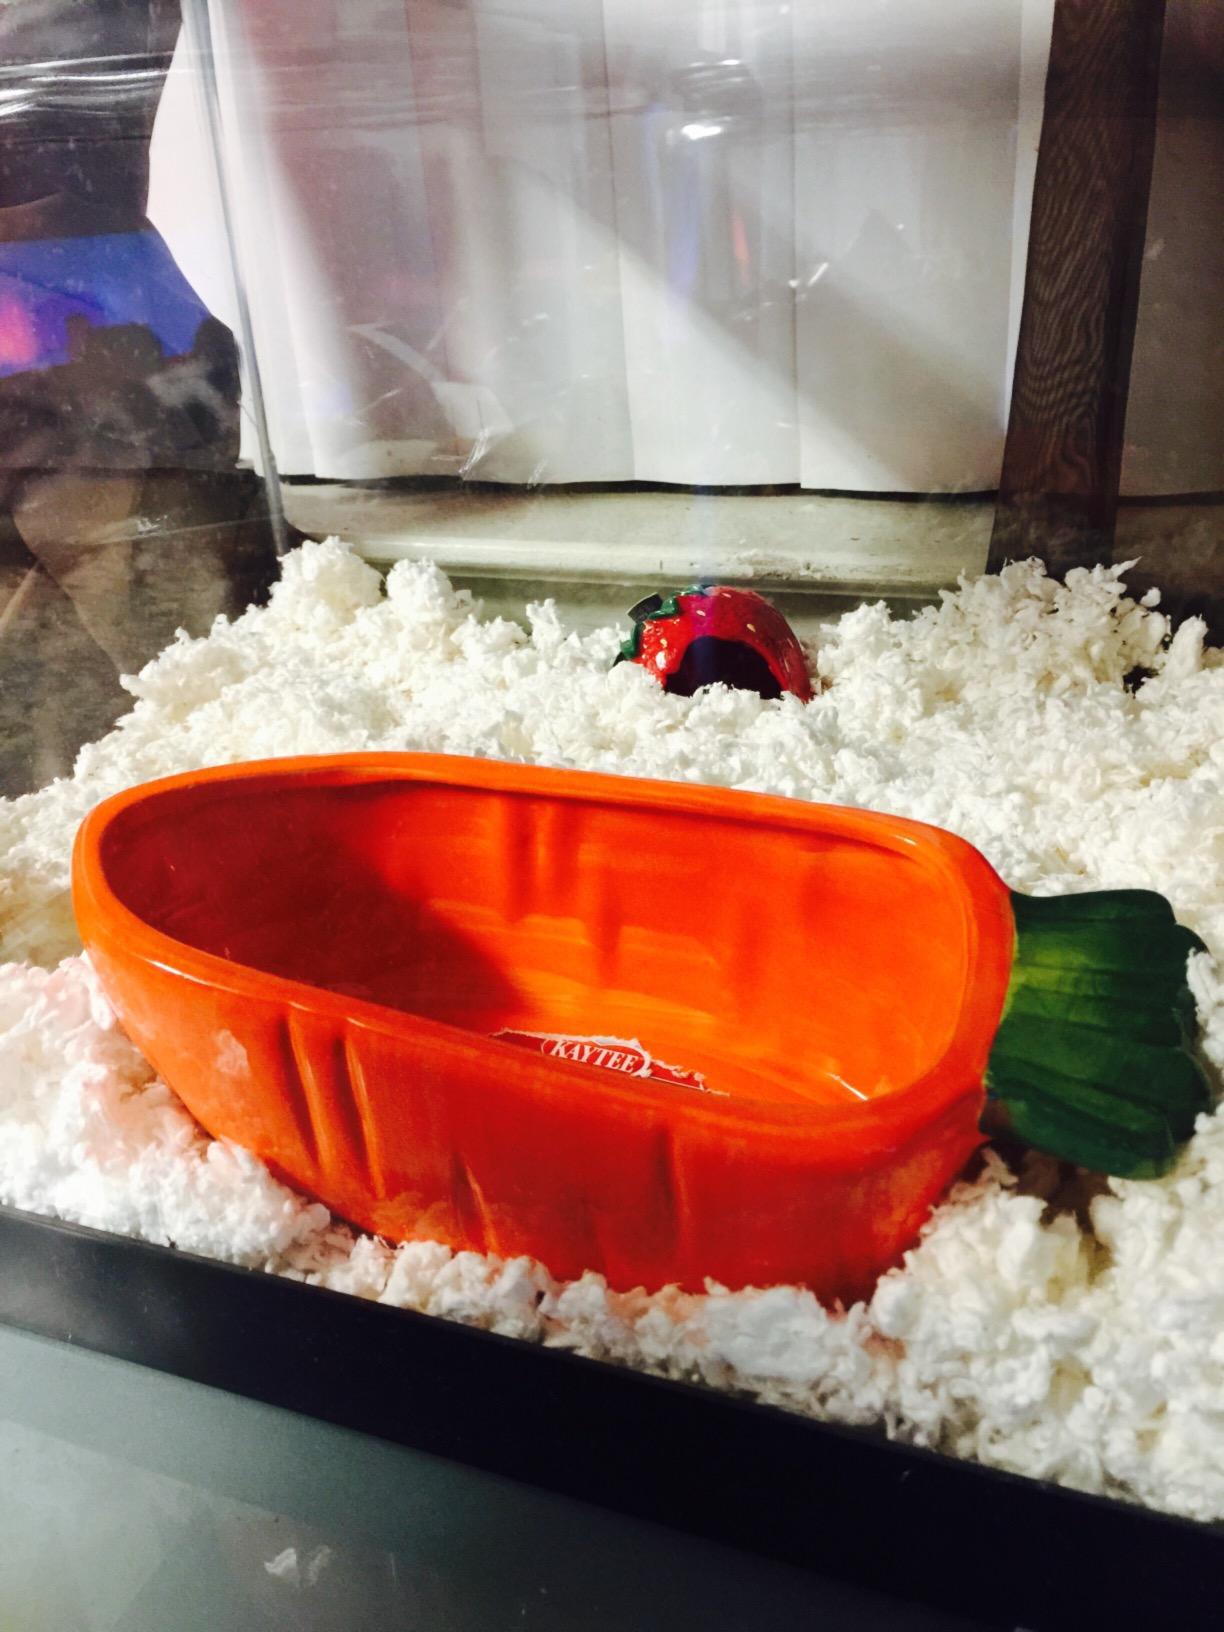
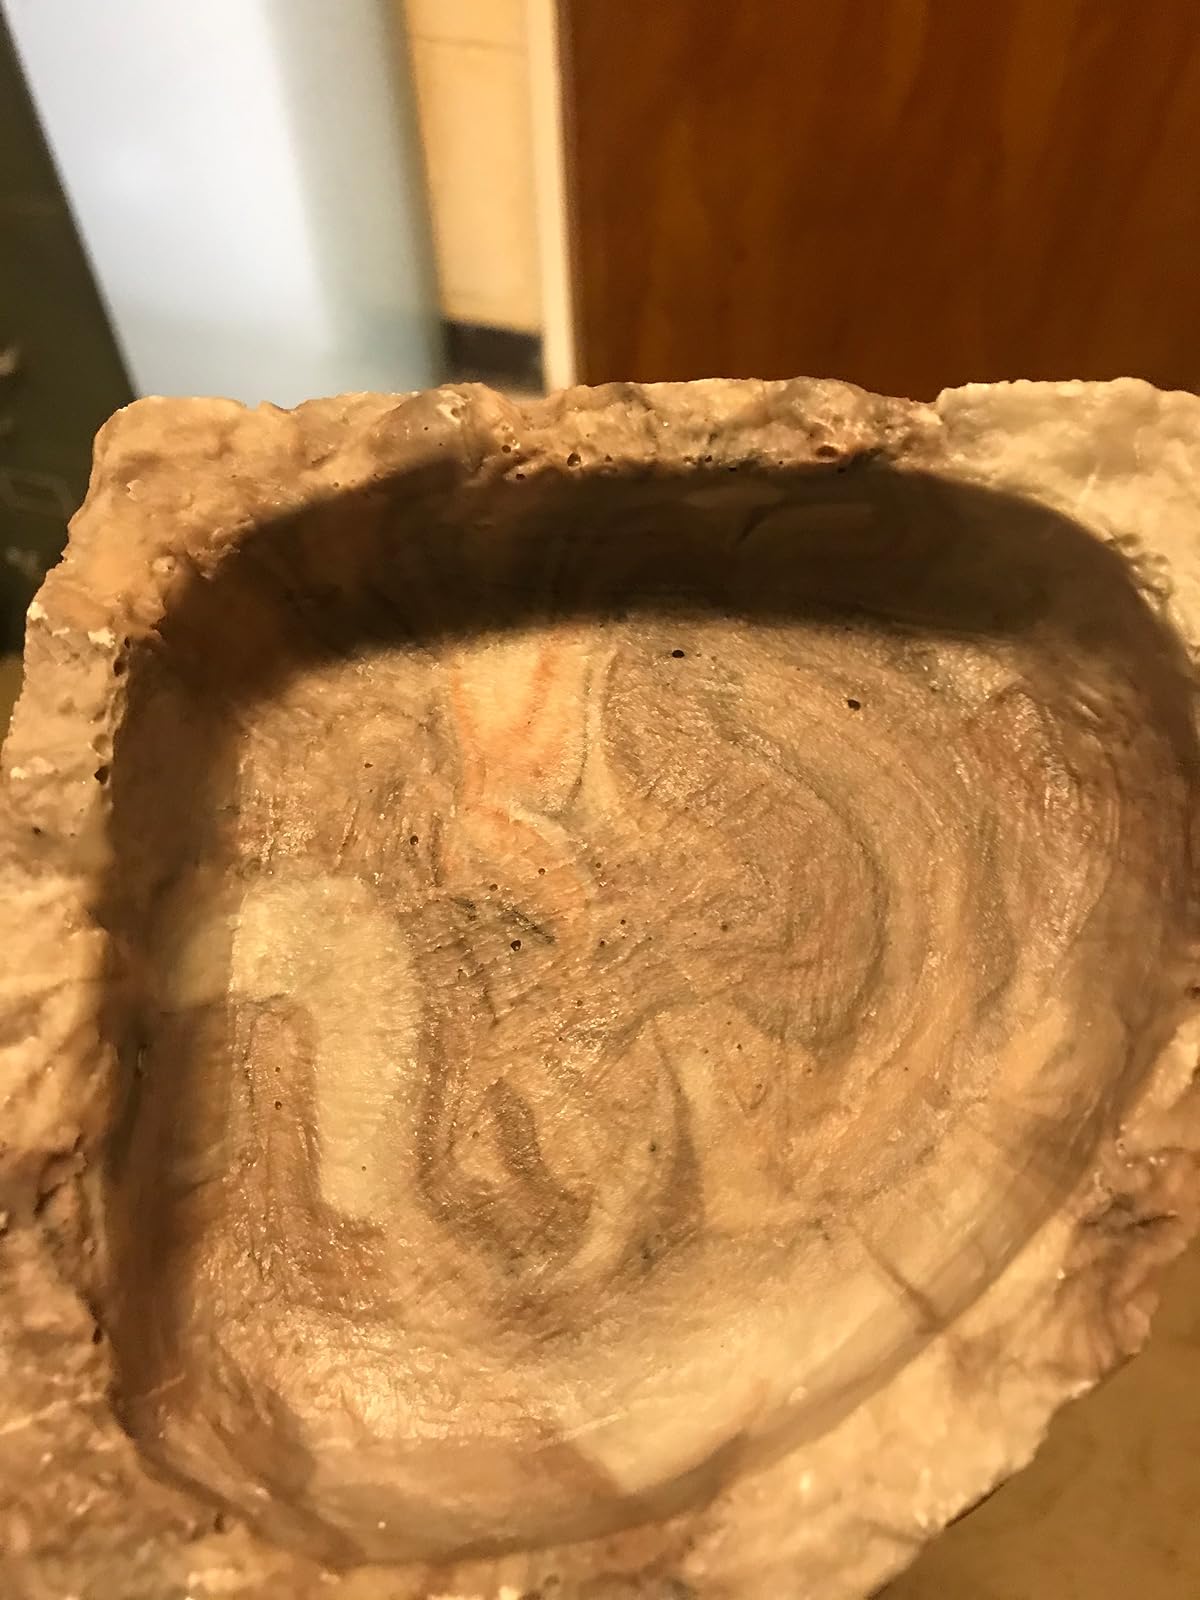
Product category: items_bowl
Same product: no